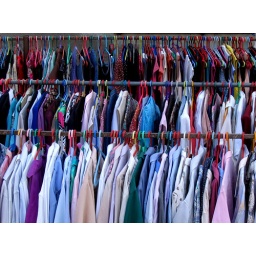
street market in Shkoeder (Albania)